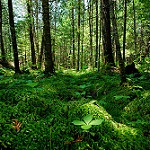
Scene: Outdoor